Sonderabteilung Lola

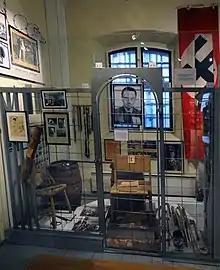
From the museum's exhibition at Norsk Rettsmuseum, Trondheim of WW2, showing seized material from the torture center Bande-Klosteret

"Sonderabteilung" Lola (in Norway also known as "Rinnanbanden" (Rinnan gang) was an independent group under the German "Sicherheitsdienst" in Trondheim, KDS Drontheim Referat IV. The "Sonderabteilung" ("Special Unit") consisted of around known 50-60 Norwegian informants who worked for Henry Rinnan, many of whom were former frontline soldiers in the "Waffen-SS". This group was not known to the vast majority of Norwegians, including the members of the Nasjonal Samling party, until after the war.